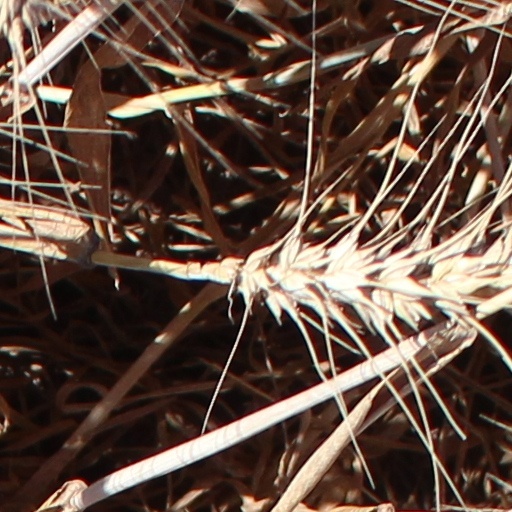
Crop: wheat